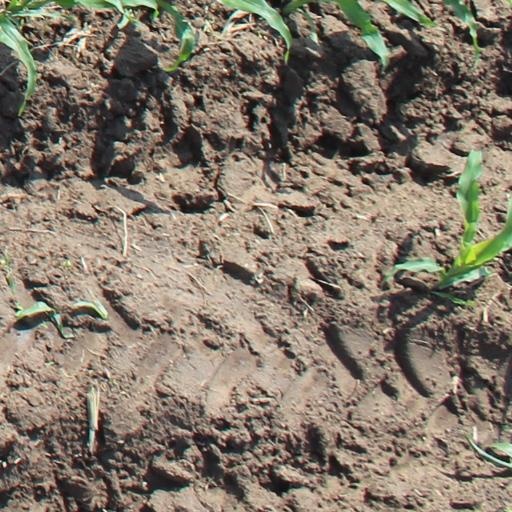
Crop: maize; corn